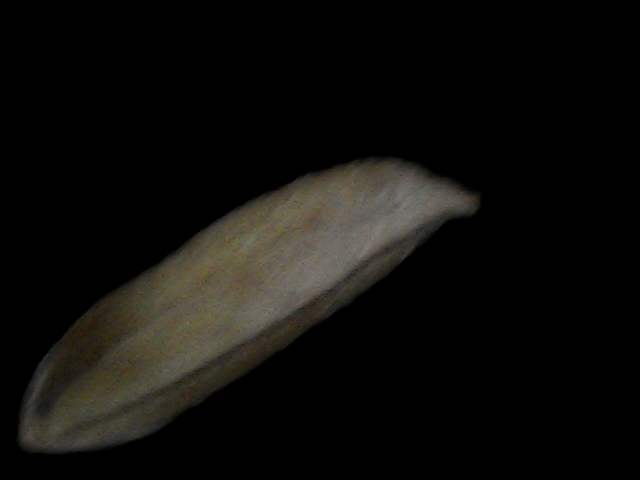
Rice variety: Bd87